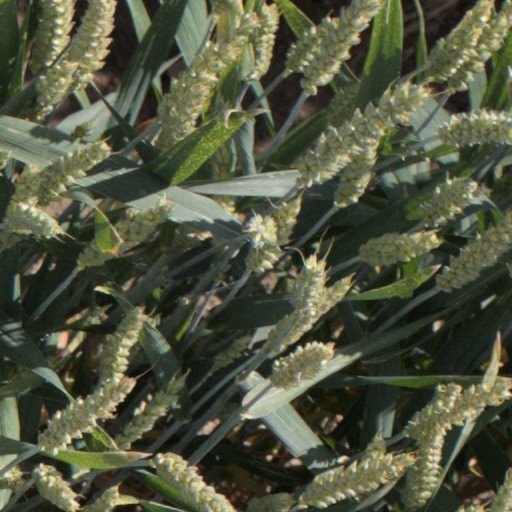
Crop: wheat